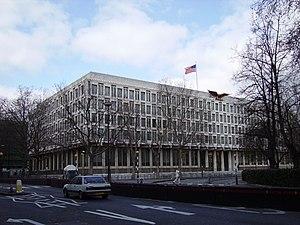
Cet article est une liste partielle des bâtiments et meubles conçus par Eero Saarinen.